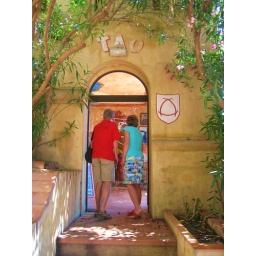
A couple peering into the door of the trendy Tao bar in Calvi, Corsica.